Paris in the Middle Ages

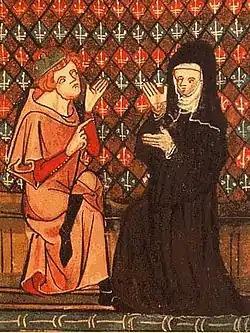
The monk and scholar Abélard and the nun Héloïse began a legendary Paris romance in about 1116. They are depicted here in a 14th-century manuscript of the "Roman de la Rose"

By the end of the 12th century the neighborhood around the Montagne Sainte-Geneviève was crowded with students who frequently came into conflict with the neighbors and the authorities of the city. One particular battle in 1200 between students and the townspeople in a tavern left five persons dead; King Philip II was called in to define the rights and legal status of students formally. Thereafter, the students and teachers were gradually organized into a corporation that was officially recognized in 1215 as a university by Pope Innocent III, who had studied there. In the 13th century, there were between two and three thousand students living in the Left Bank, which became known as the Latin Quarter, because Latin was the language of instruction at the university. The number grew to about four thousand in the 14th century. The poorer students lived in colleges ("Collegia pauperum magistrorum") that functioned as dormitories where they were lodged and fed. In 1257, the chaplain of Louis IX, Robert de Sorbon, opened the most famous college of the university, which was later named after him: the Sorbonne.From the 13th to the 15th century, the University of Paris was the most important school of catholic theology in Western Europe, whose teachers included Roger Bacon from England, Saint Thomas Aquinas from Italy, and Saint Bonaventure from Germany.